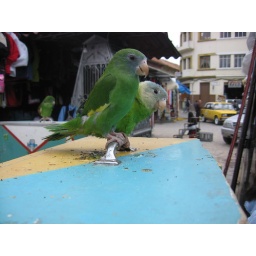
illegal birds sold on the black market in Cuenca